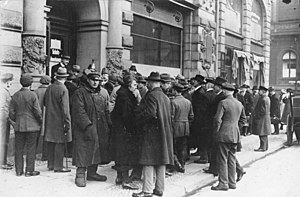
Weimarrepublikken / Weimarrepublikkens historie / Første kriseår 1919-1923 / Indførelse af rentemarken
Rentenmarken indførtes den 15. november 1923
Weimarrepublikken er det uofficielle navn på Det tyske rige for perioden fra 1918 til 1933.